Esnault-Pelterie REP.1

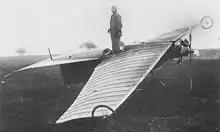
The R.E.P. 1 in 1907

The REP 1 was a single-seat tractor configuration monoplane powered by a seven-cylinder two-row semi-radial engine driving a four-bladed propeller with aluminium blades rivetted to steel tubes. The fuselage was made largely of steel tubing covered in varnished silk and the wings of wood. An elongated triangular fixed horizontal stabiliser was mounted on top of the rear fuselage with a rectangular elevator mounted on the trailing edge, and a fixed fin and rudder were mounted under the fuselage. Lateral control was effected by wing-warping. The main landing gear consisted of a single centrally mounted wheel mounted on a pneumatic damper, with a small tailwheel mounted on the rudder. Large outrigger wheels were fitted to the tips of the wings, which featured marked anhedral.